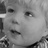
Emotion: neutral